Song of the Sierras

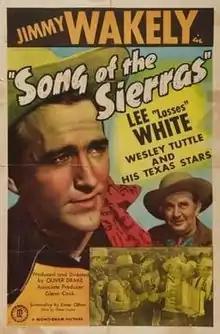
Theatrical release poster

Song of the Sierras is a 1946 American Western film directed by Oliver Drake and written by Elmer Clifton. The film stars Jimmy Wakely, Lee "Lasses" White, Jack Baxley, Jean Carlin, Iris Lancaster and Zon Murray. The film was released on December 28, 1946, by Monogram Pictures.